Bunbury (suburb)

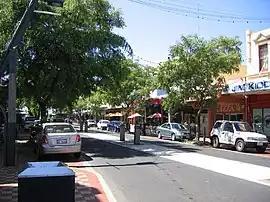
Victoria Street

Bunbury is a suburb of the Western Australian city of Bunbury, and includes the city's central business district (CBD). The CBD is located primarily on Victoria Street. Blair Street is the major road linking the southern and eastern suburbs of Bunbury to the CBD, and has a large number of businesses and retail outlets situated along it.